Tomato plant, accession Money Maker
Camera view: tilt-top (135 deg); turntable rotation: 90 degrees
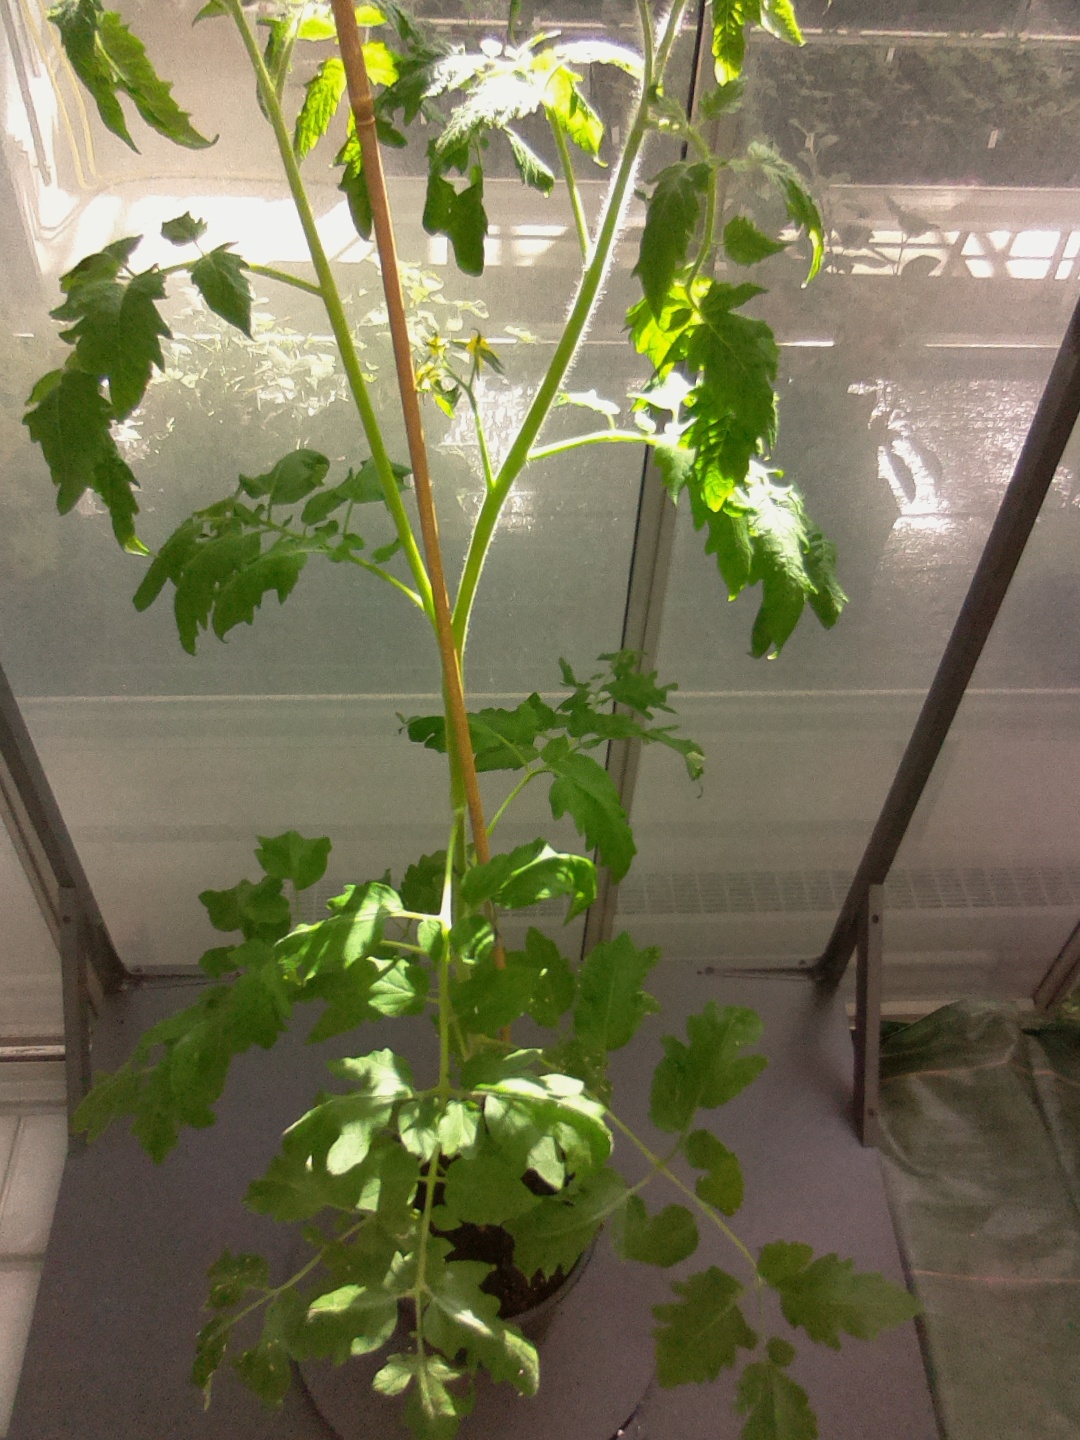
BBCH growth stage 62: 20%-30% of flowers open